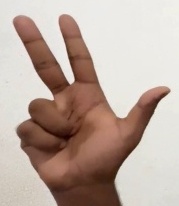
ASL sign: 3